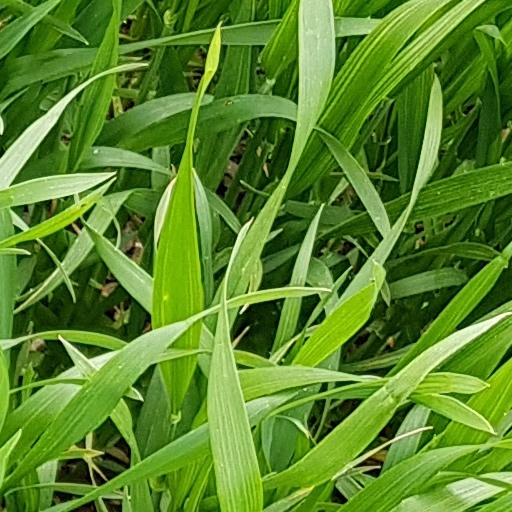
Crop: wheat